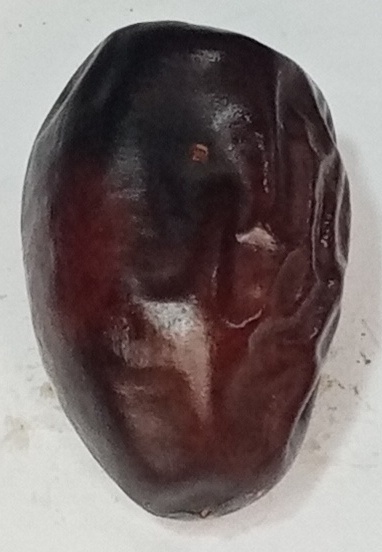
Variety: kupro
Size: large
Grade: grade-2